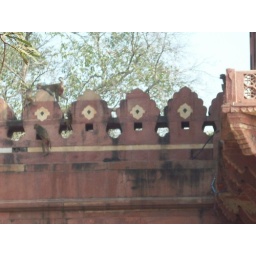
another monkey on the wall around the Taj